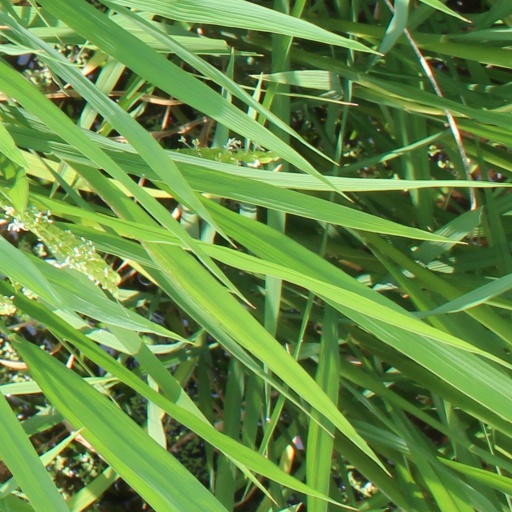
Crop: rice